Speeton Clay Formation

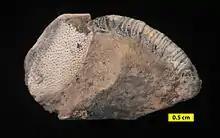
"Meyeria ornata", a lobster from the Speeton Clay

The Speeton Clay Formation (SpC) is a Lower Cretaceous geological formation in Yorkshire, northern England. Unlike the contemporaneous terrestrial Wealden Group to the south, the Speeton Clay was deposited in marine conditions. The most common fossils in the unit are belemnites, followed by ammonites and the lobster "Meyeria ornata". Dinosaur remains are among the fossils that have been recovered from the formation, although none have yet been referred to a specific genus.